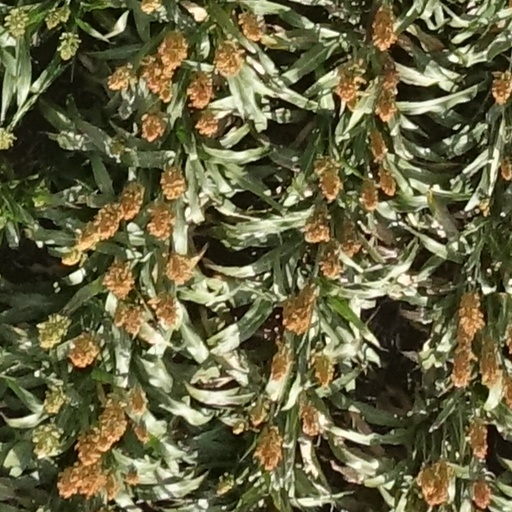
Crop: sorghum